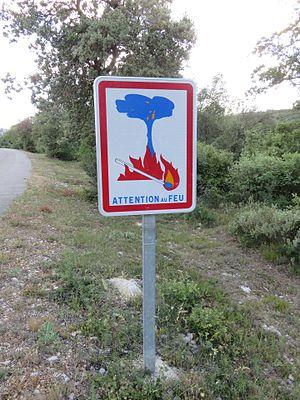
Panneau routier de prevention des incendies de vegetation dans le massif de la Sainte-Victoire.
Le panneau routier d'indication de risques d’incendie est, en France, un panneau de signalisation rectangulaire à fond blanc, bordé d’un liseré rouge, portant en son centre un pictogramme représentant une allumette et un feu avec un pin parasol en arrière-plan. Il indique à l’usager de la route que l'espace situé au-delà du panneau est un lieu soumis à des risques d’incendie. Il est codifié C3.
Les feux de végétation font partie des risques naturels majeurs auxquels une partie de la population française est régulièrement confrontée. C’est pour cela que l’État français a mis en œuvre une politique de prévention appelée Défense de la Forêt Contre les Incendies avec notamment l’équipement, l’aménagement et l’entretien de l’espace forestier.